In Return: Just a Book

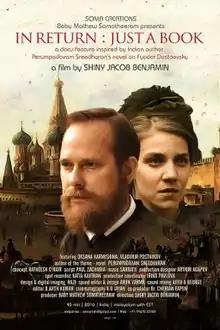
Theatrical release poster

In Return: Just a Book is a 2016 Indian docudrama film written by Paul Zacharia and directed by Shiny Benjamin. The film is based on Perumbadavam Sreedharan's novel "Oru Sankeerthanam Pole", about the life and times of Russian writer Fyodor Dostoyevsky. It was screened at the Indian Panorama section of the 47th International Film Festival of India in the Documentary Non-Fiction category.